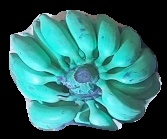
Variety: elakki-bale
Grade: grade3